Mental health

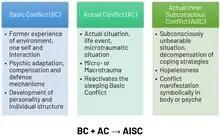
The three main conflicts of Positive Psychotherapy.

Mental health can be seen as a continuum, where an individual's mental health may have many different possible values. Mental wellness is viewed as a positive attribute; this definition of mental health highlights emotional well-being, the capacity to live a full and creative life, and the flexibility to deal with life's inevitable challenges. Some discussions are formulated in terms of contentment or happiness. Many therapeutic systems and self-help books offer methods and philosophies espousing strategies and techniques vaunted as effective for further improving the mental wellness. Positive psychology is increasingly prominent in mental health.